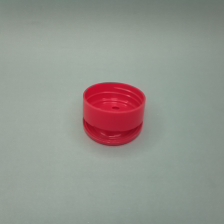
Color: red/orange/pink/fuchsia/brown
Cap type: flip-top cap